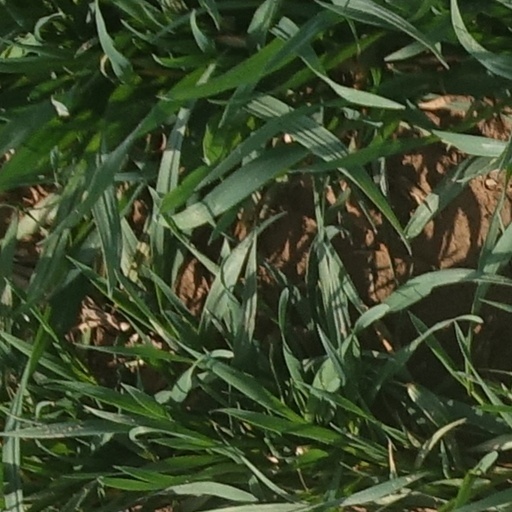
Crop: wheat